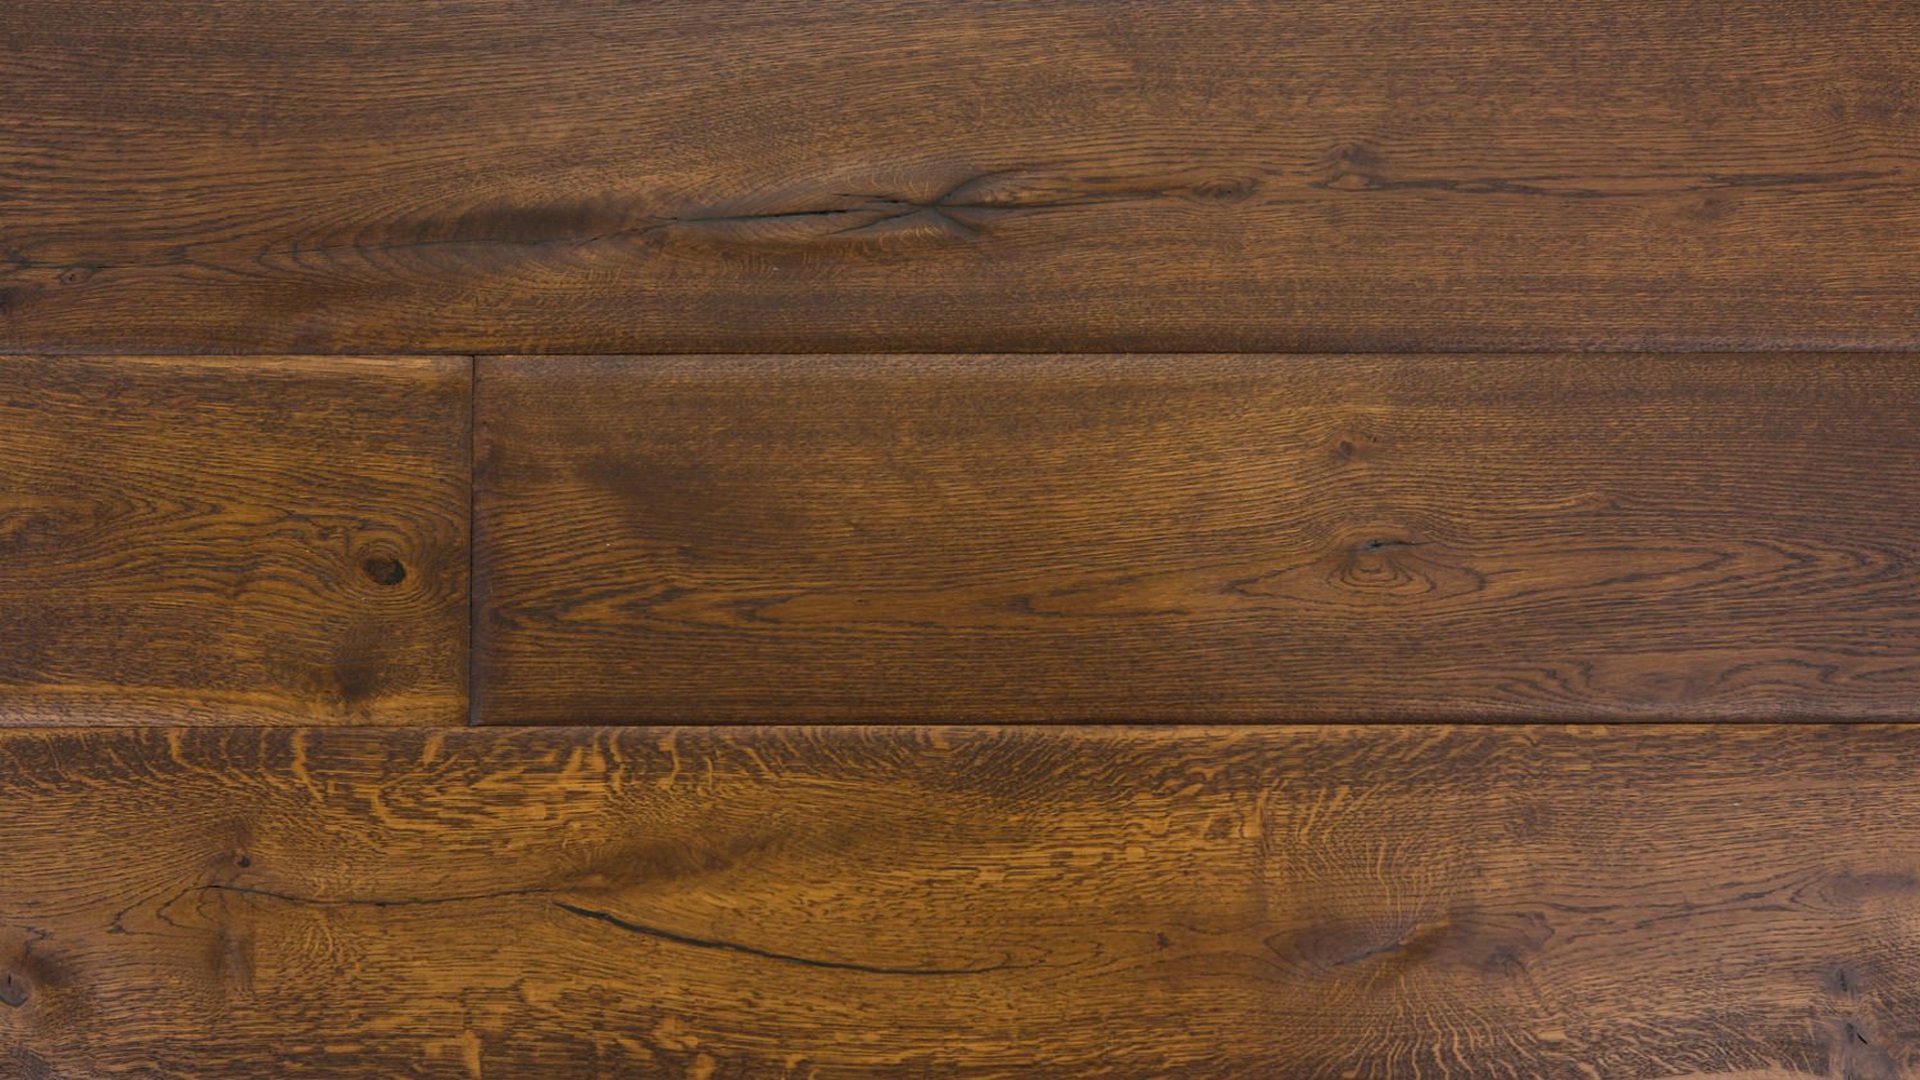
desk, table, wood, plank, floor, furniture, lumber, hardwood, wallpaper, flooring, wood flooring, laminate flooring, wood stain, desktop picture